Josephine Jue

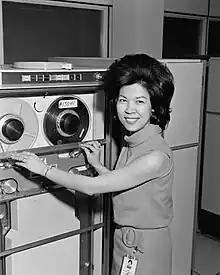
NASA picture of Josephine Jue

Josephine Jue (born 1946) is a Chinese-American computer programmer and mathematician who is best known for being the first Asian-American woman working in NASA, where she worked for 37 years. Jue is a founding member of the Chinese Baptist church of Houston, Texas.